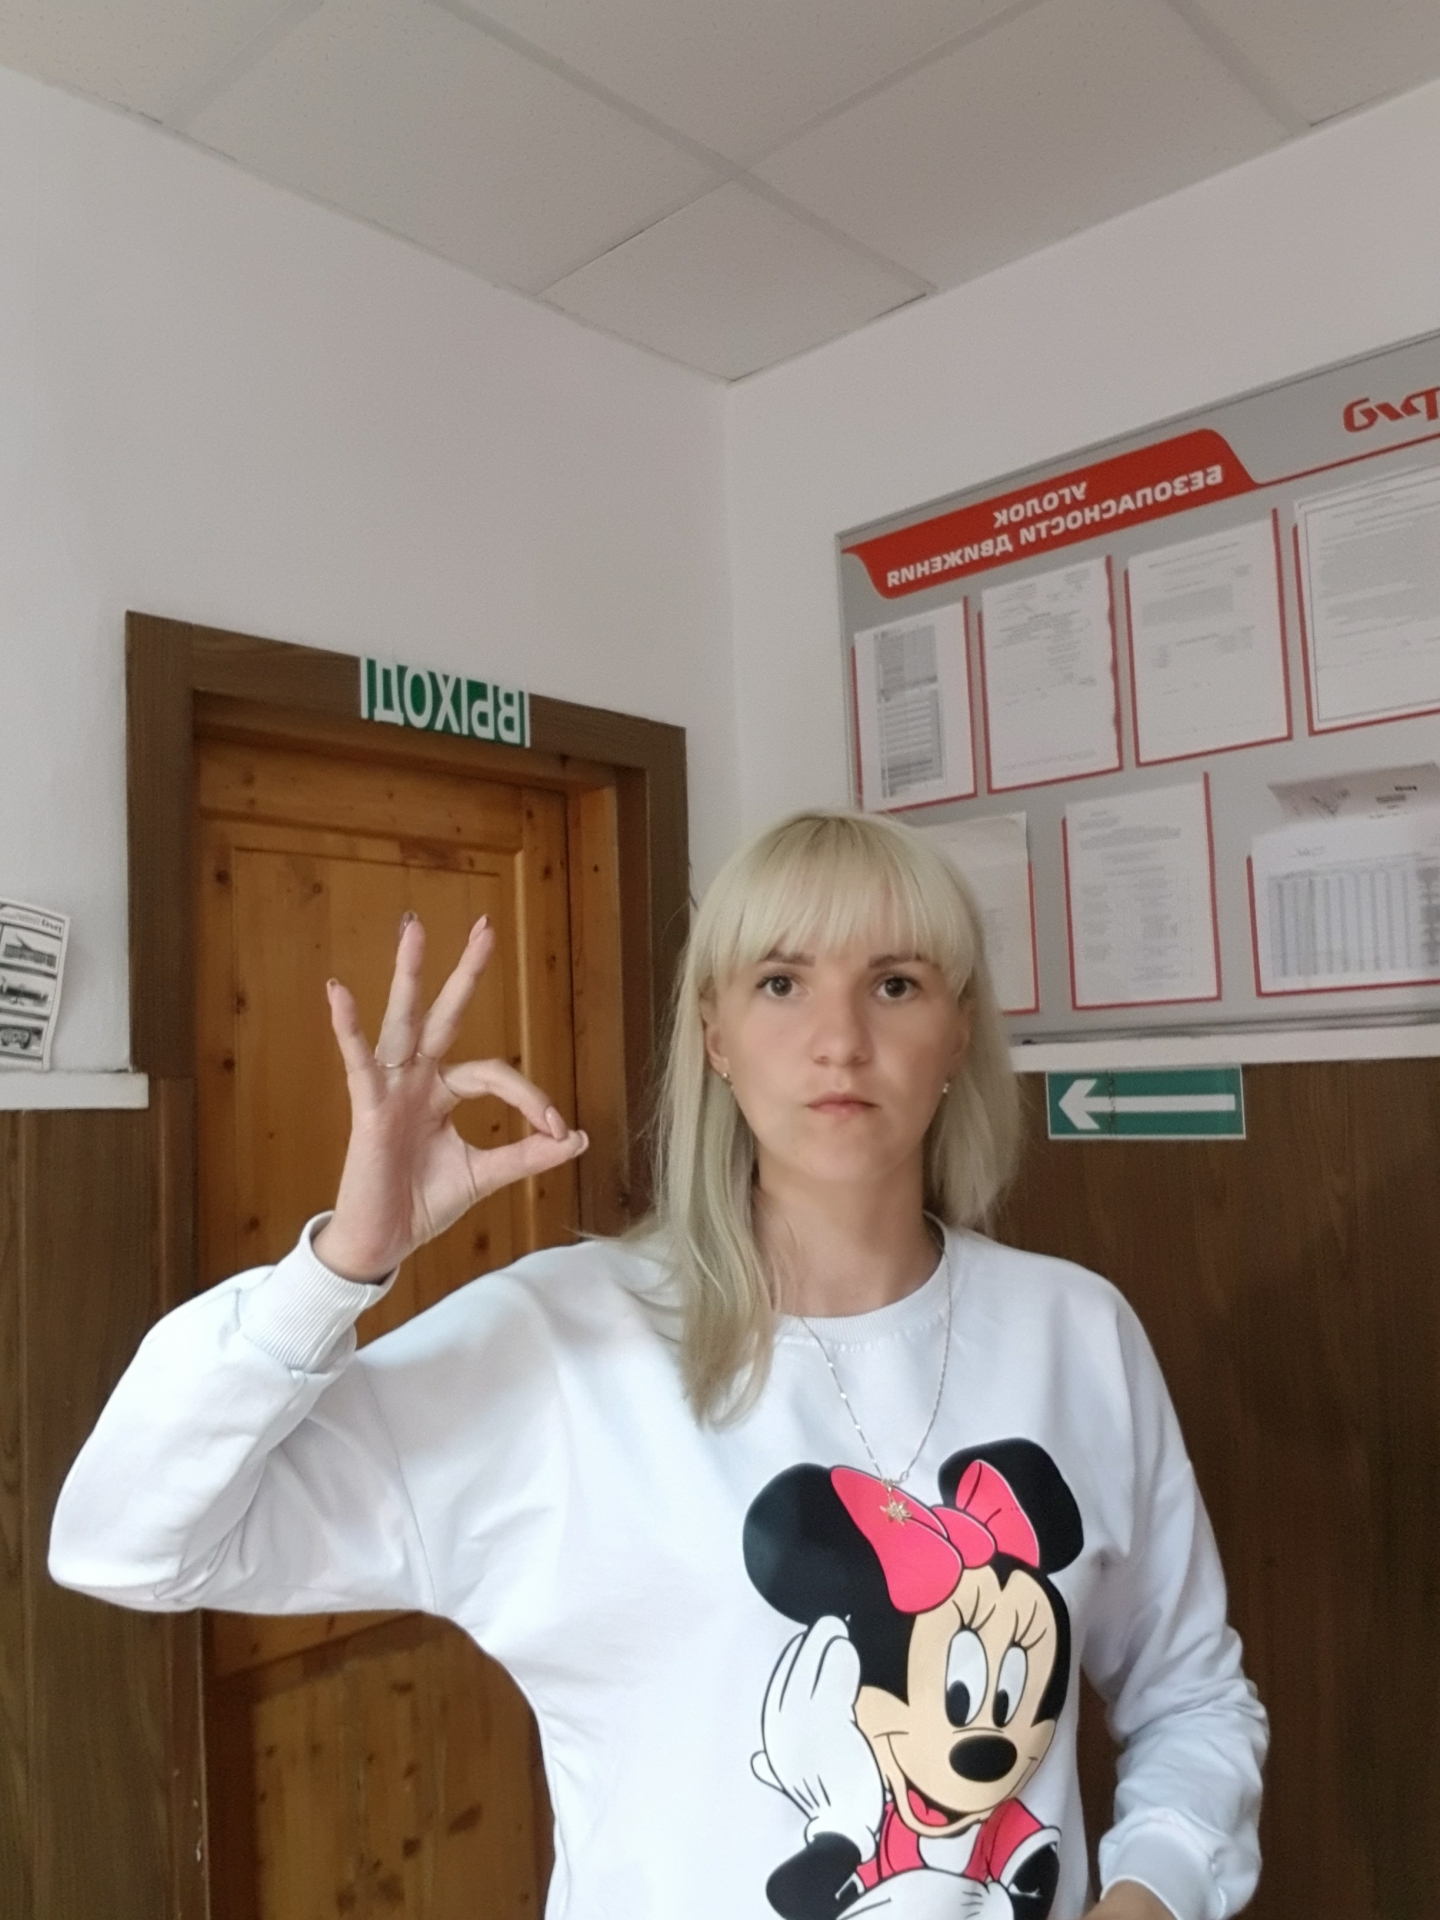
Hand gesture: ok